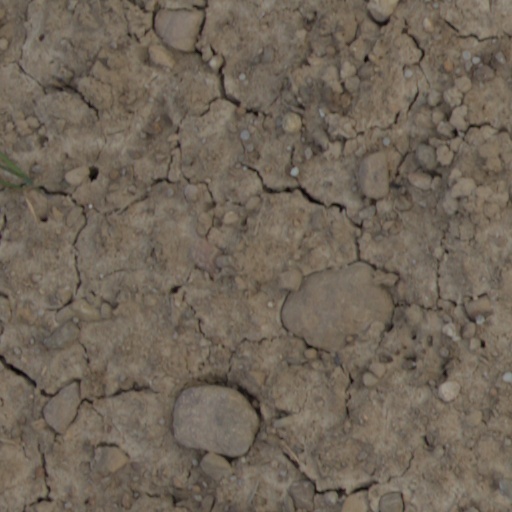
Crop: wheat